FASTRAD

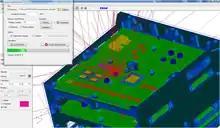
Fig. 3) Screen shot of the electron tracks during reverse Monte Carlo calculation on an electronic equipment.

The Reverse Monte Carlo method for electron transport takes into account the energy deposition due to primary electrons and secondary photons.